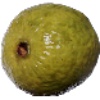
Label: guava